Wasilków

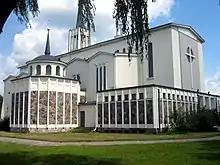
Church of Blessed Virgin Mary, Our Lady of Mercy

The construction of the church was completed in 1966 thanks to the efforts of Fr. Wacław Rabczyński. The previous church, which was demolished in 1867 by the tsarist authorities, was situated in the same place. The building combines the styles of old Christian and modernist architecture. In the middle of the church there is an altar, in line with the changes introduced to the liturgy by the Second Vatican Council. Since 2015, the International Festival of Organ and Chamber Music has been held here every year.